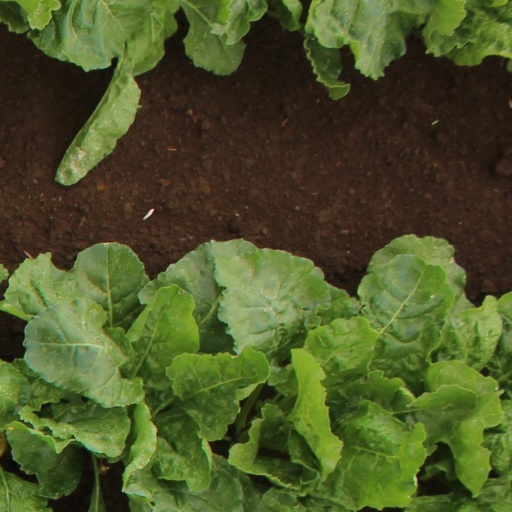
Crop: sugar beet